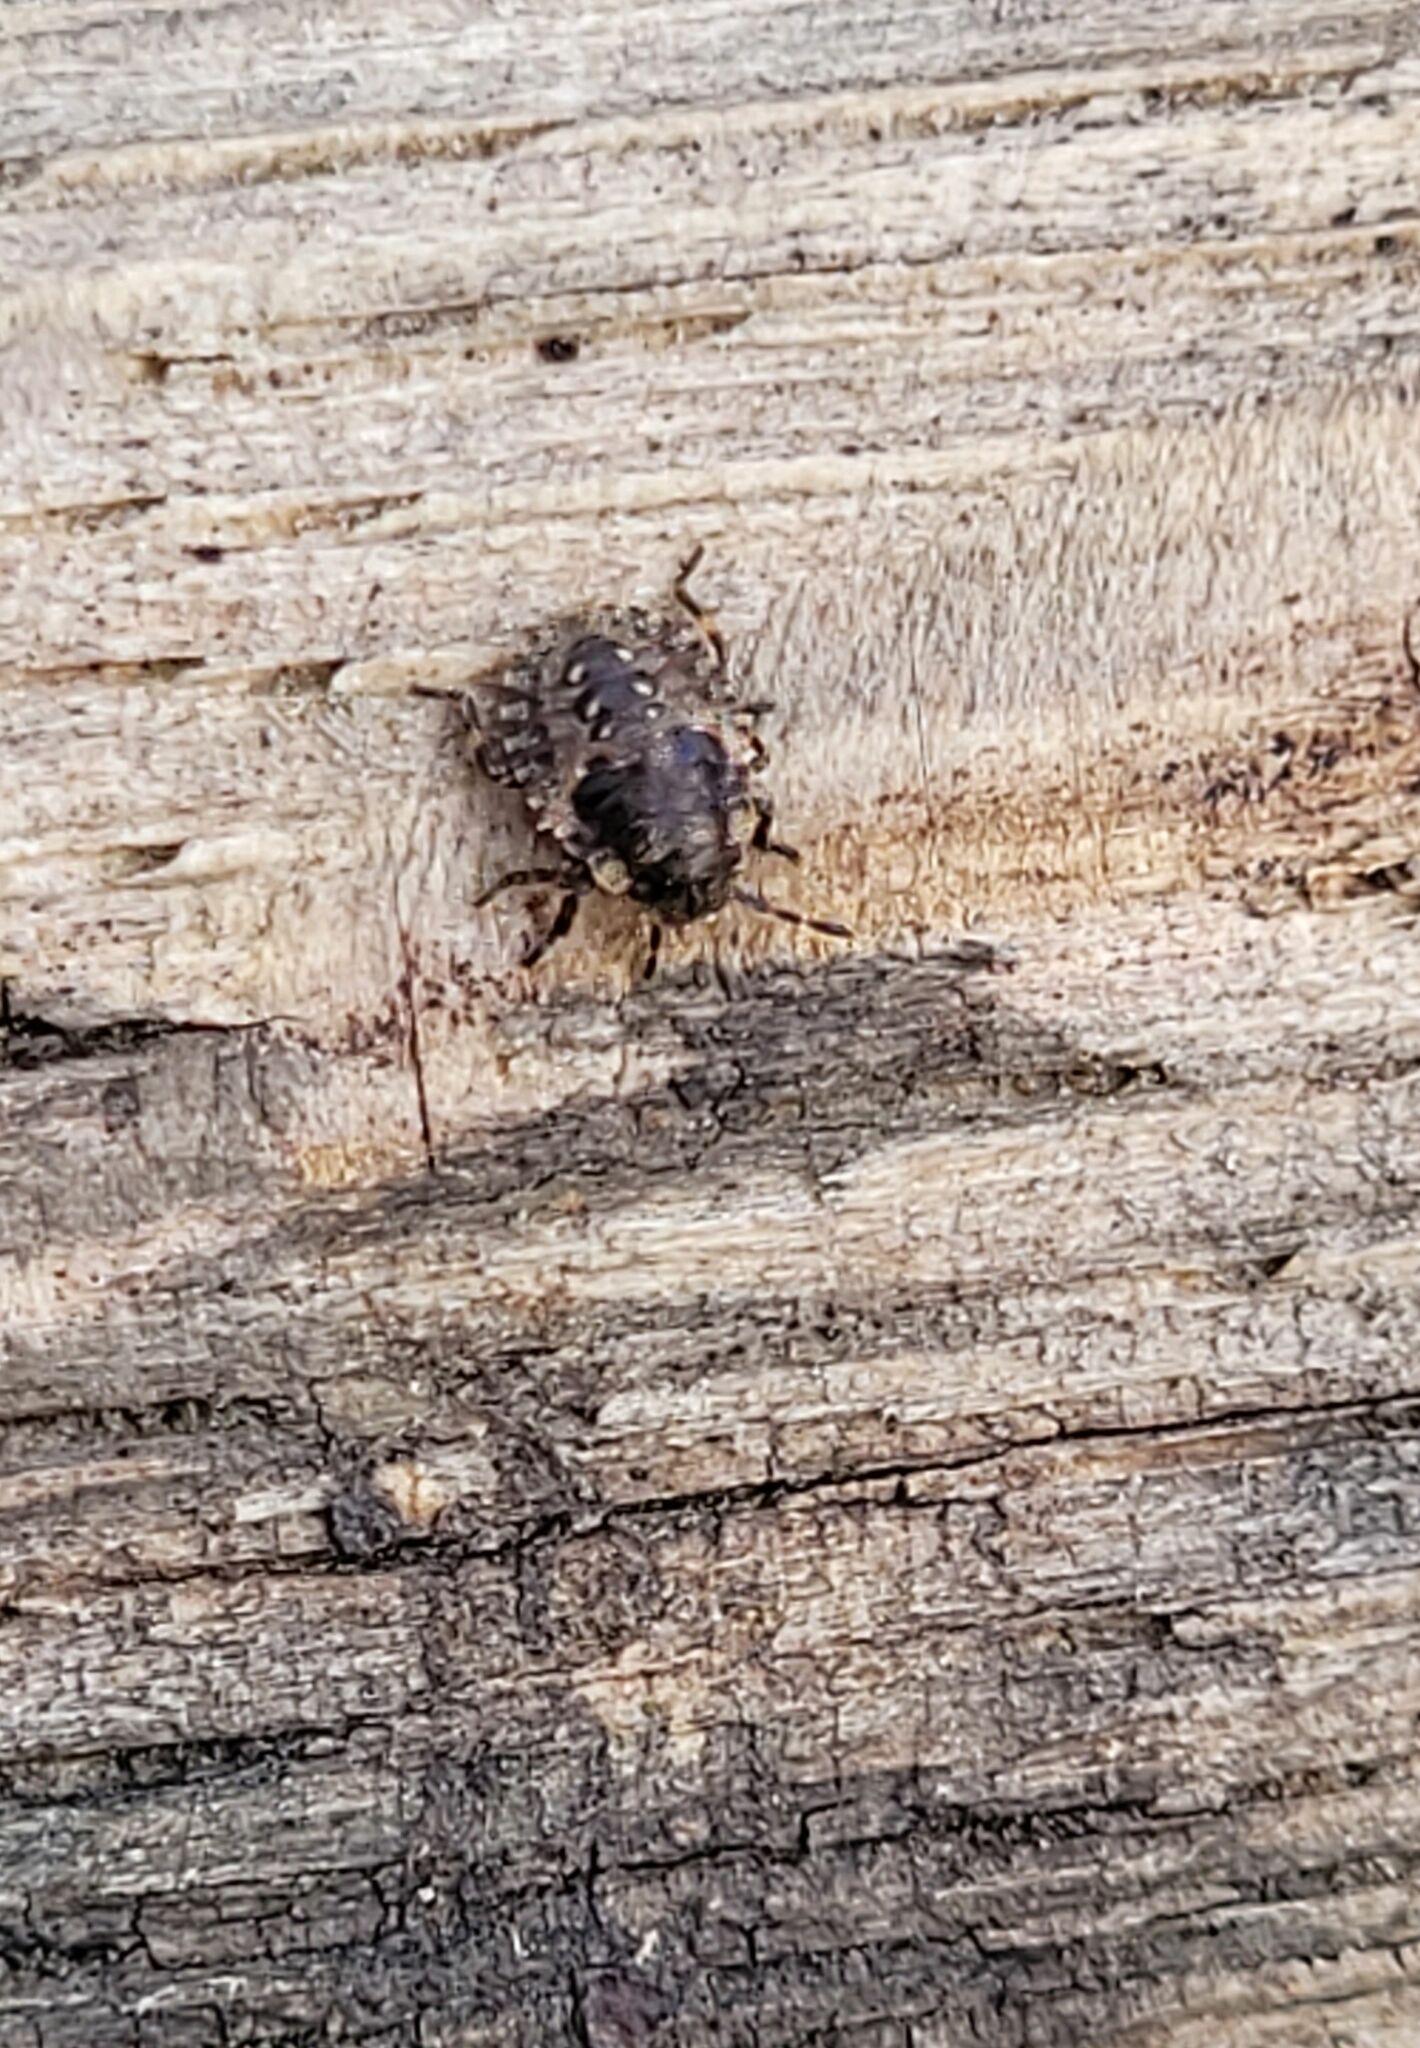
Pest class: stink_bug